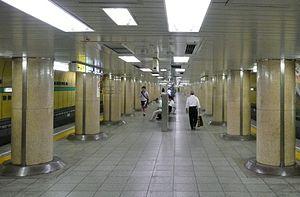
Shin-Ochanomizu est une station du métro de Tokyo sur la ligne Chiyoda dans l'arrondissement de Chiyoda à Tokyo. Elle est exploitée par le Tokyo Metro.